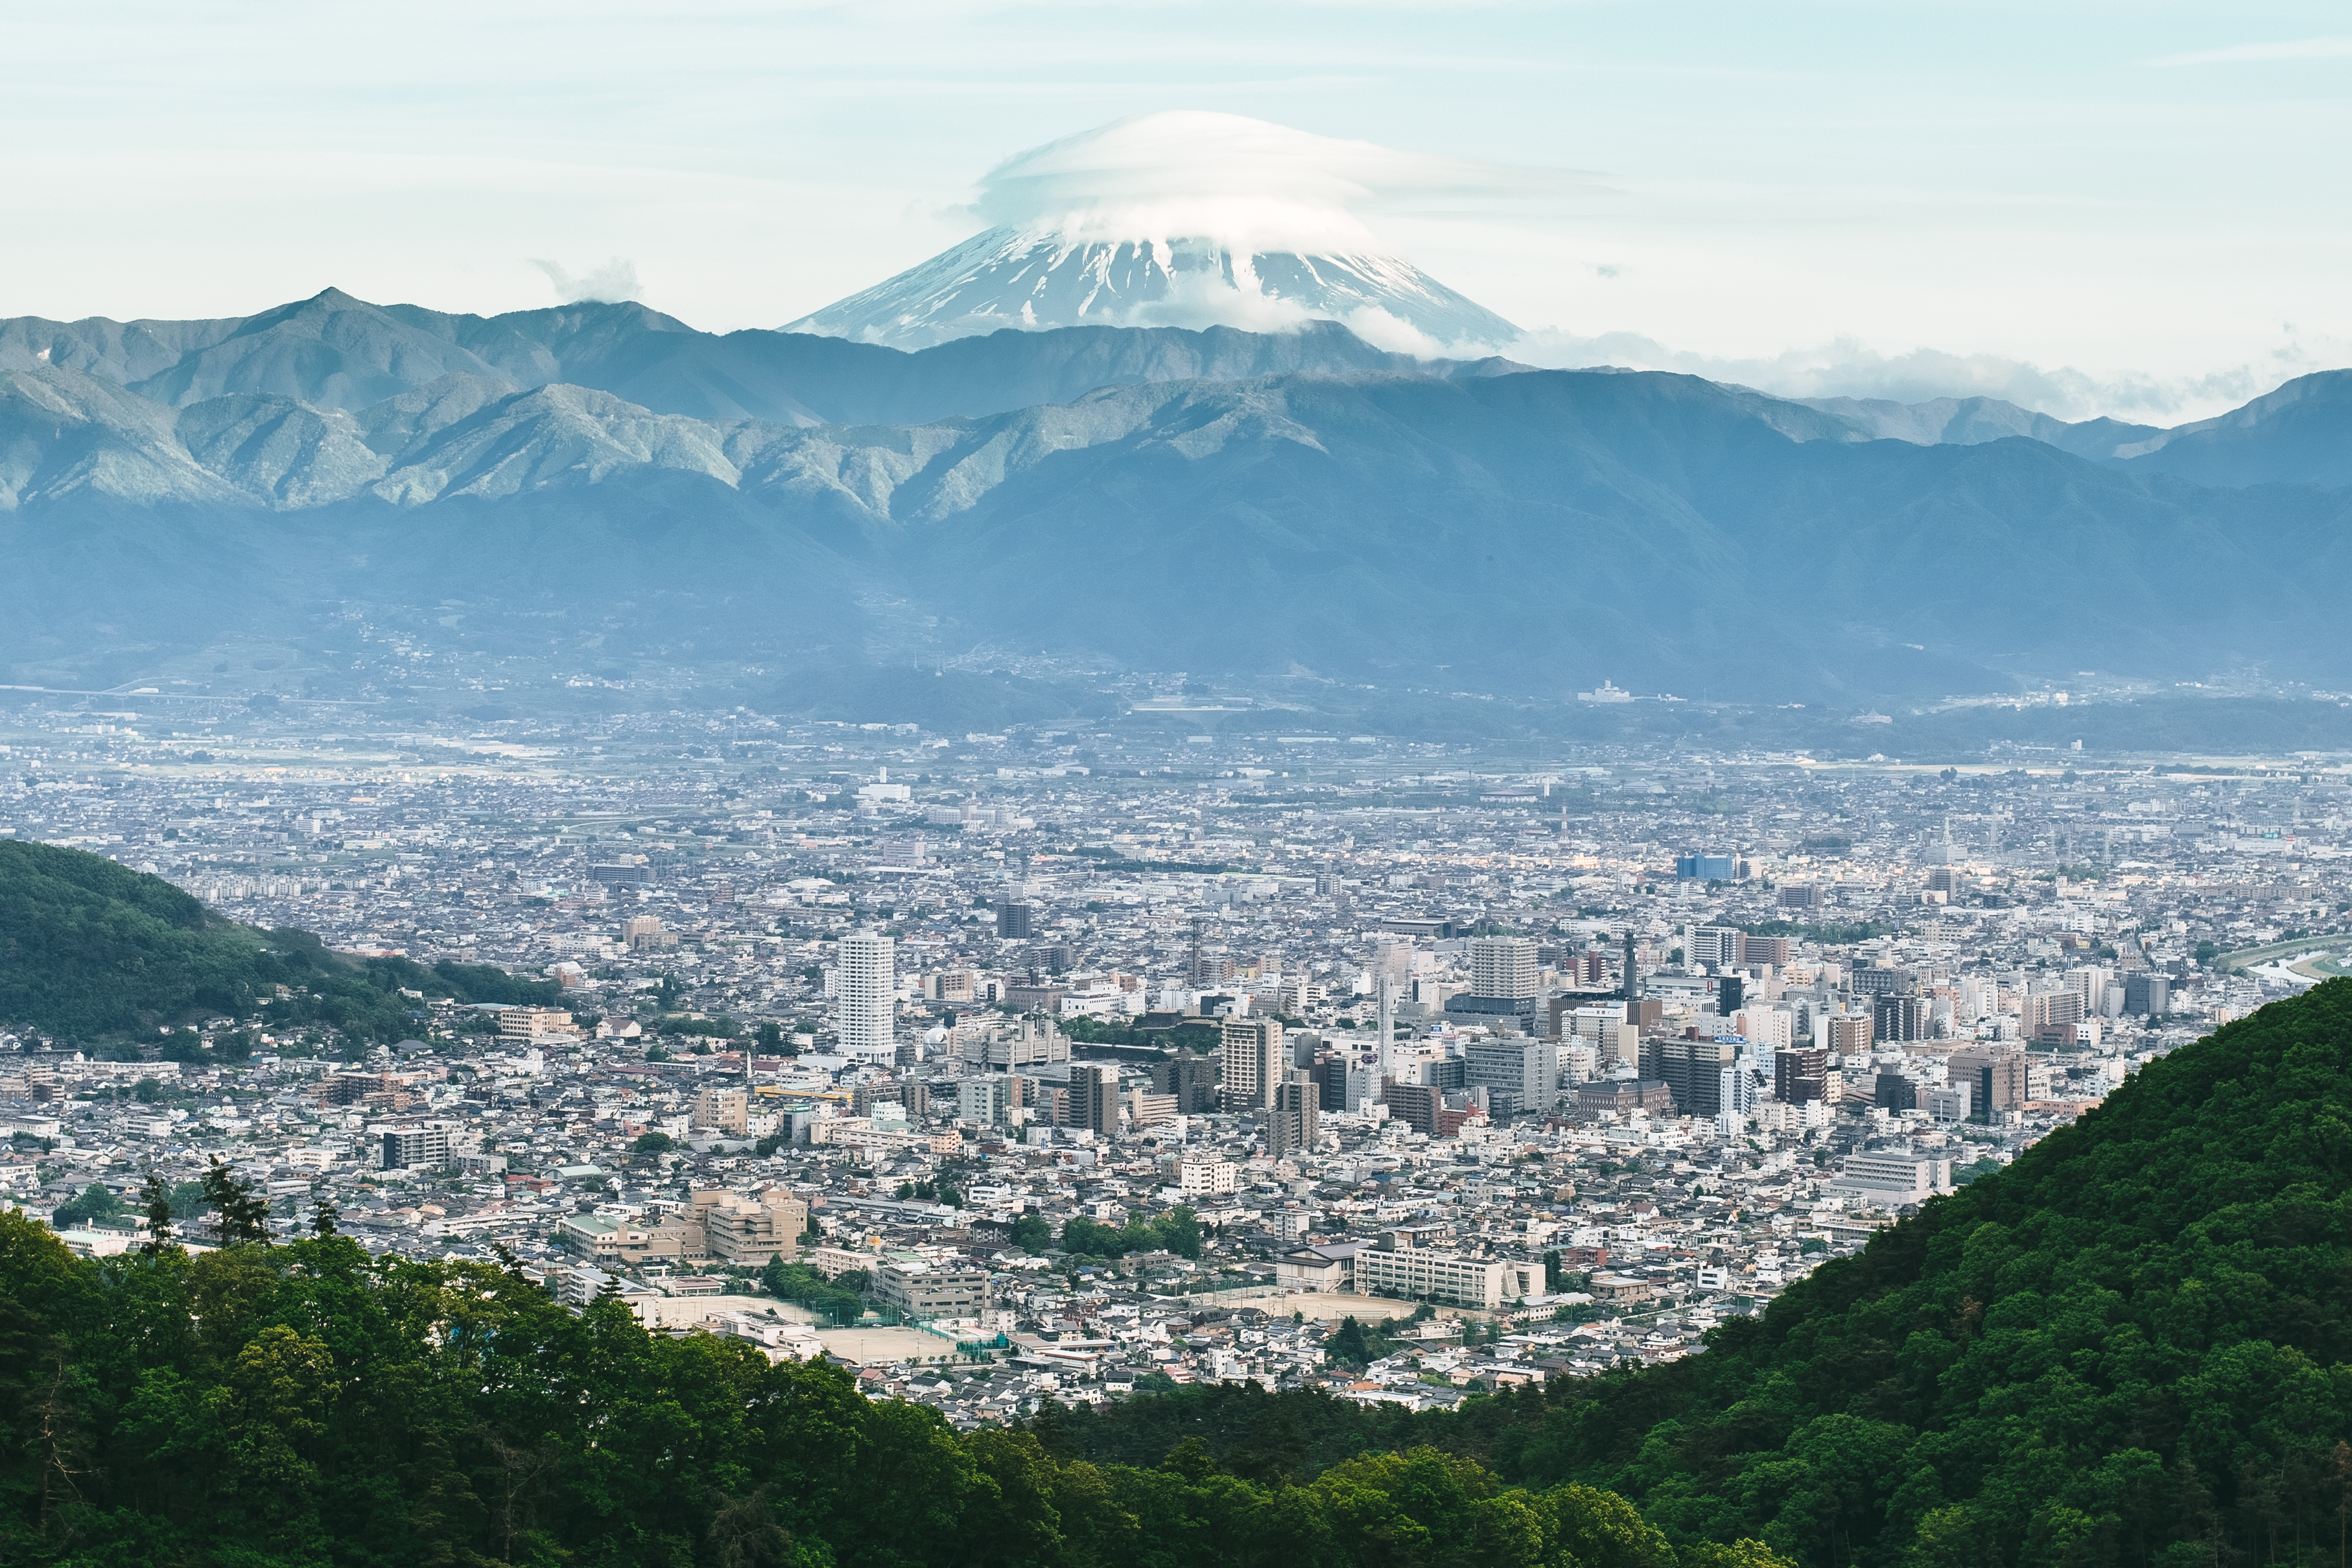
landscape, mountain, hill, valley, mountain range, panorama, alps, plateau, landform, aerial photography, geographical feature, atmospheric phenomenon, mountainous landforms